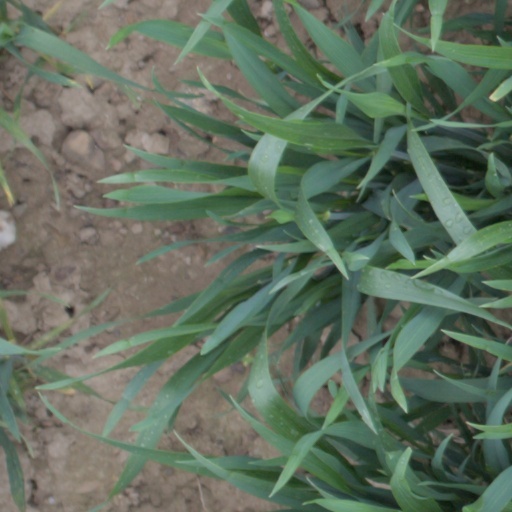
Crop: wheat